Carla Witte

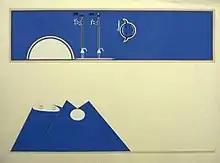
Carla Witte, "Sin Titulo"

Carla Witte (20 May 1889 – 8 May 1943) was a German-Uruguayan painter, sculptor, and teacher.